Civil Identity Program of the Americas

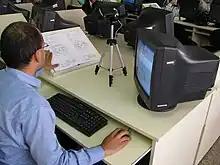

Using technical equipment acquired, along with staff training, the registry’s staff itself has been digitizing millions of records, and this will facilitate linking the registry with other public institutions such as hospitals and will make the project sustainable. The Civil Registry will be provided with support to carry out mobile registration and publicity campaigns in indigenous communities.